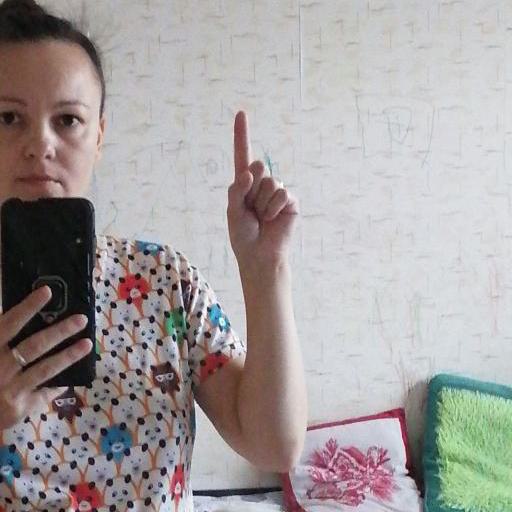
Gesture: one